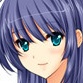
Portrait style: Anime Portrait